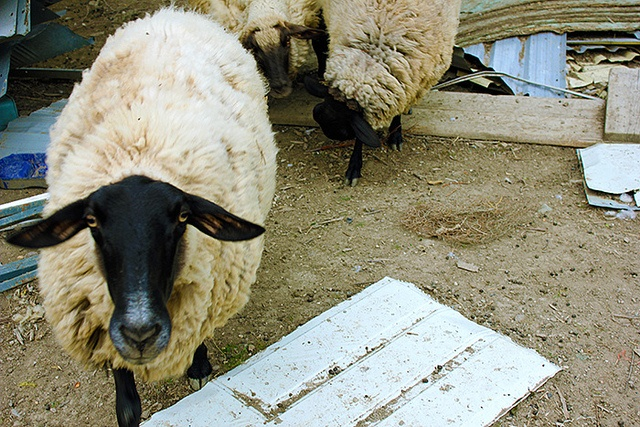
Some sheep are walking on sheets of metal.
A couple of sheep standing in the dirt.
some black and white sheep in their pen
The sheep are together outside in the alley by the building.
Sheep standing around outside around things on the ground.